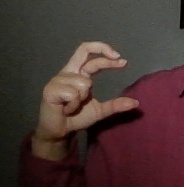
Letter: thal